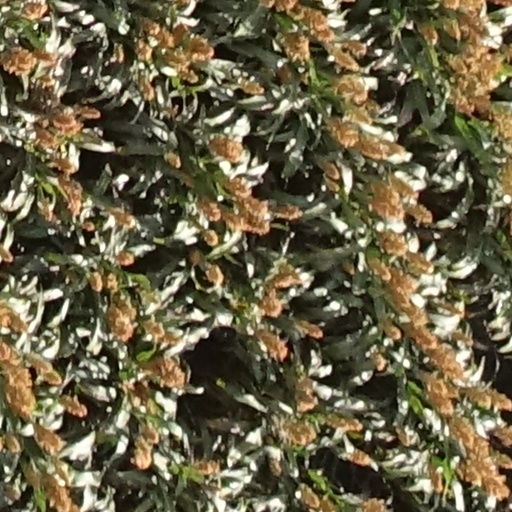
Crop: sorghum